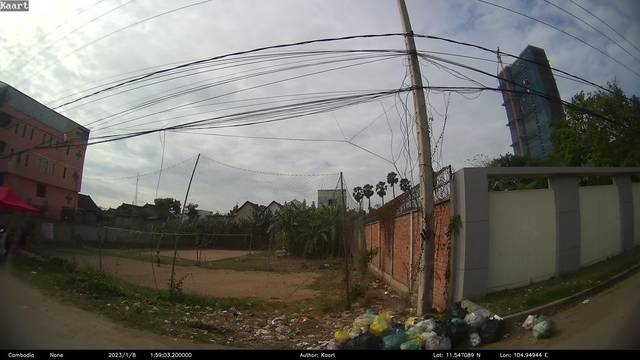
Region: Cambodia
Coordinates: 11.547, 104.949